Stephen Maranian

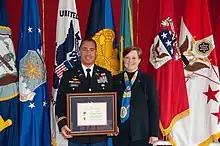
Class President, Colonel Stephen Maranian, U.S. Army (left) being awarded the U.S. Army War College Association's Lifetime Membership Award by Colonel Ruth Collins, U.S. Army (Retired) at Carlisle Barracks, Pennsylvania, in June 2013.

Maranian grew up in Natick, Massachusetts, where he attended elementary through high school. He graduated from Bucknell University in 1988 with a bachelor's degree in Business Administration. Maranian also holds two master's degrees, one in Human Resources Development and one in Strategic Studies. He is a graduate of the United States Army Command and General Staff College and the U.S. Army War College, the latter where he served as the student class president for the Resident Class of 2013. He also attended the NATO Defense College, and the Greek Language Course (honor graduate) at the Defense Language Institute.